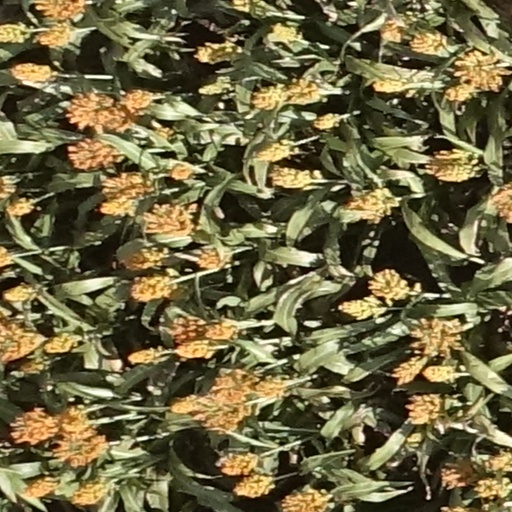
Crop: sorghum